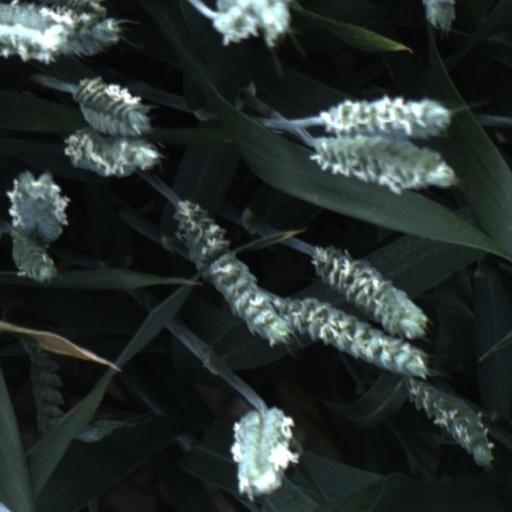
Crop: wheat